Voyage of the James Caird

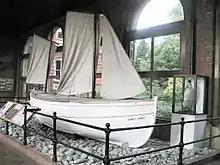
The "James Caird", preserved at Dulwich College in south London

The "James Caird" was returned to England in 1919. In 1921, Shackleton went back to Antarctica, leading the Shackleton–Rowett Expedition. On 5 January 1922, he died suddenly of a heart attack, while the expedition's ship was moored at South Georgia.